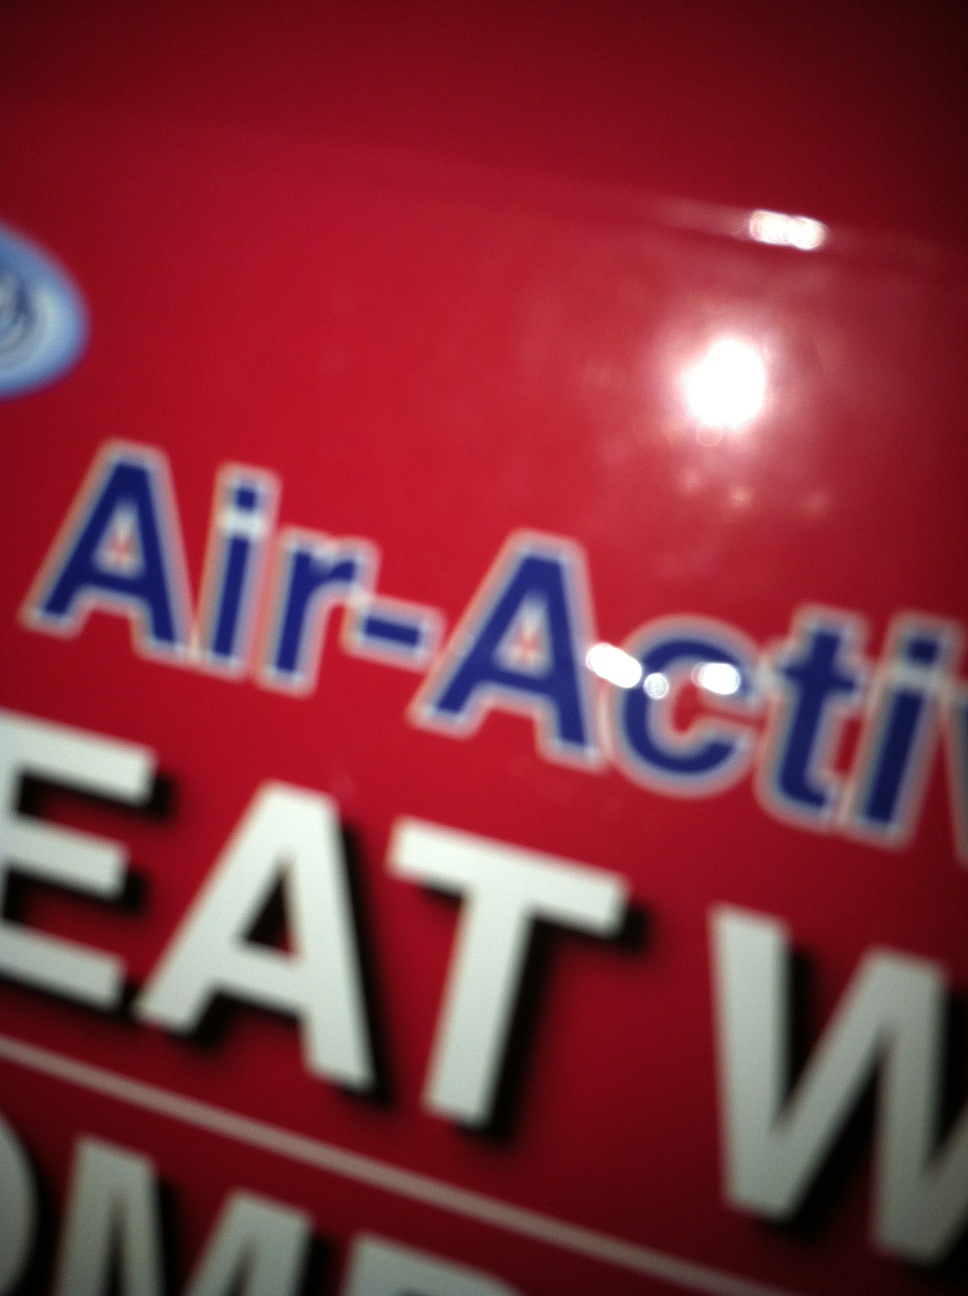Question: What is this?
Answer: unanswerable